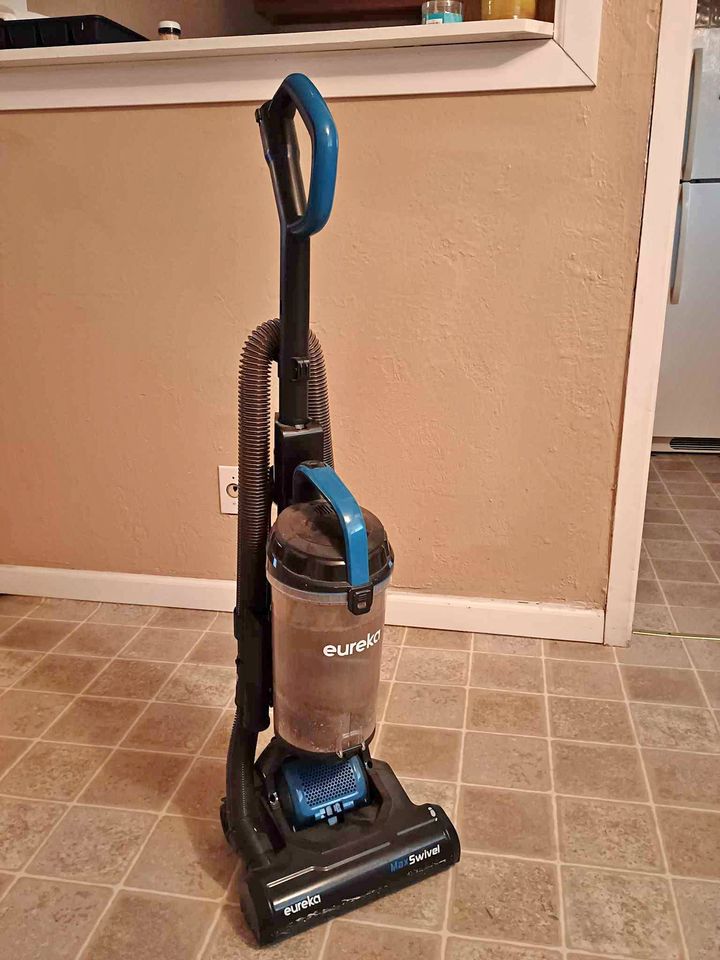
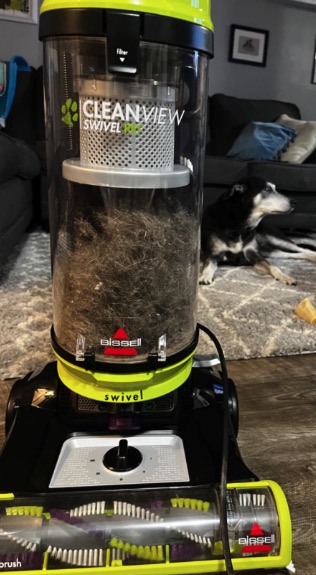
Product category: items_vacuum
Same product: no